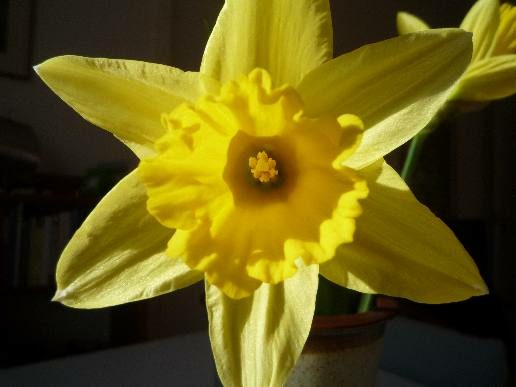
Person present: No